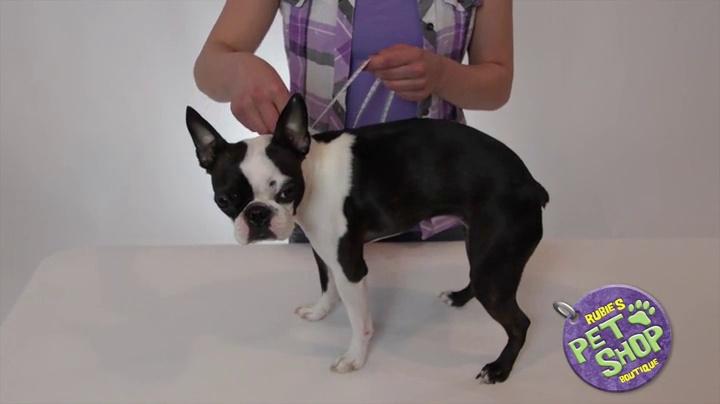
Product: Deluxe Cheerleader Pet Costume
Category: Pet Supplies | Dogs | Apparel & Accessories | Costumes
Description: White and blue cheerleader costume for your pet.
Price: $16.99
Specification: Product Dimensions:         14.4 x 10.9 x 1.6 inches ; 6.1 ounces    |Shipping Weight: 8.8 ounces (View shipping rates and policies)|Domestic Shipping: Item can be shipped within U.S.|International Shipping: This item can be shipped to select countries outside of the U.S.  Learn More|ASIN: B002GWUE92|Item model number: 885921 L|    #1585    in Dog Costumes